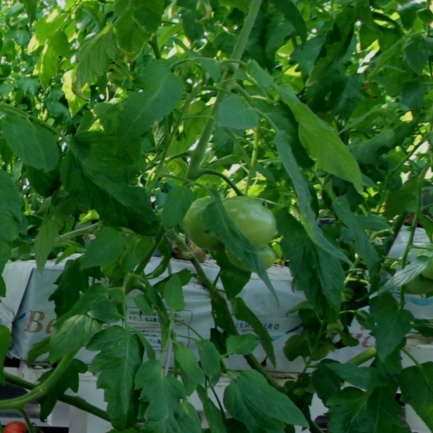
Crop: tomato